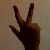
The image shows a hand gesture representing the number 3 in Indian Sign Language.